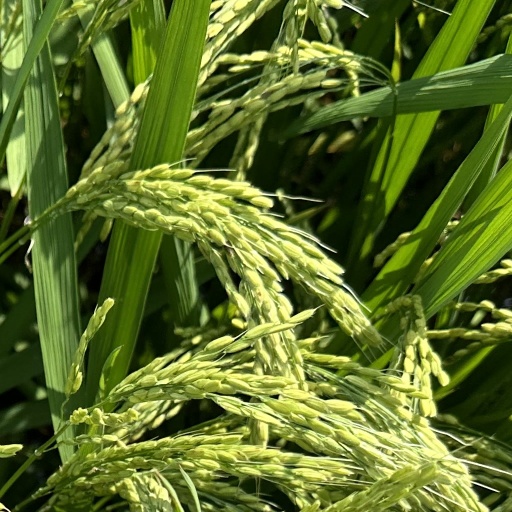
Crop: rice